Brookfield Properties

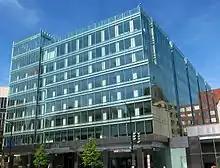
Brookfield's 1225 Connecticut Avenue in Washington, D.C.

The company's roots go back to the early 1900s in Montreal, Quebec. It was known then as the Canadian Arena Company and operated the Montreal Arena. In a partnership with Toronto investors, it built Arena Gardens in Toronto. In the 1910s, it opened an office and began business in Brazil, while in the 1920s, it built the Montreal Forum to house the Montreal Maroons and Montreal Canadiens National Hockey League franchises; from 1935 to 1957, the company also owned the Canadiens. The company was acquired by Edper Investments in 1970. During the 1970s, when the company was known as Carena Properties, it expanded its business into commercial real estate. After the Montreal Forum closed, the Forum was sold to competitor Canderel Properties.